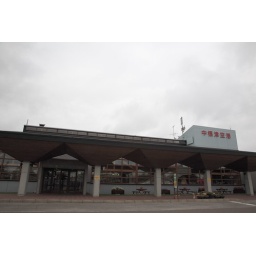
The terminal building of Nakashibetsu aIrport is made by wood. Fragrant of the tree feels when entering the building.